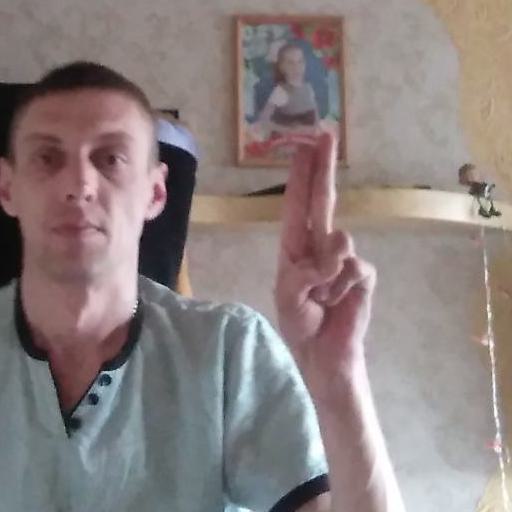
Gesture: two_up